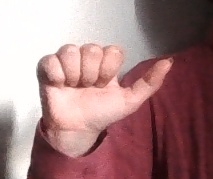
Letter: dhad